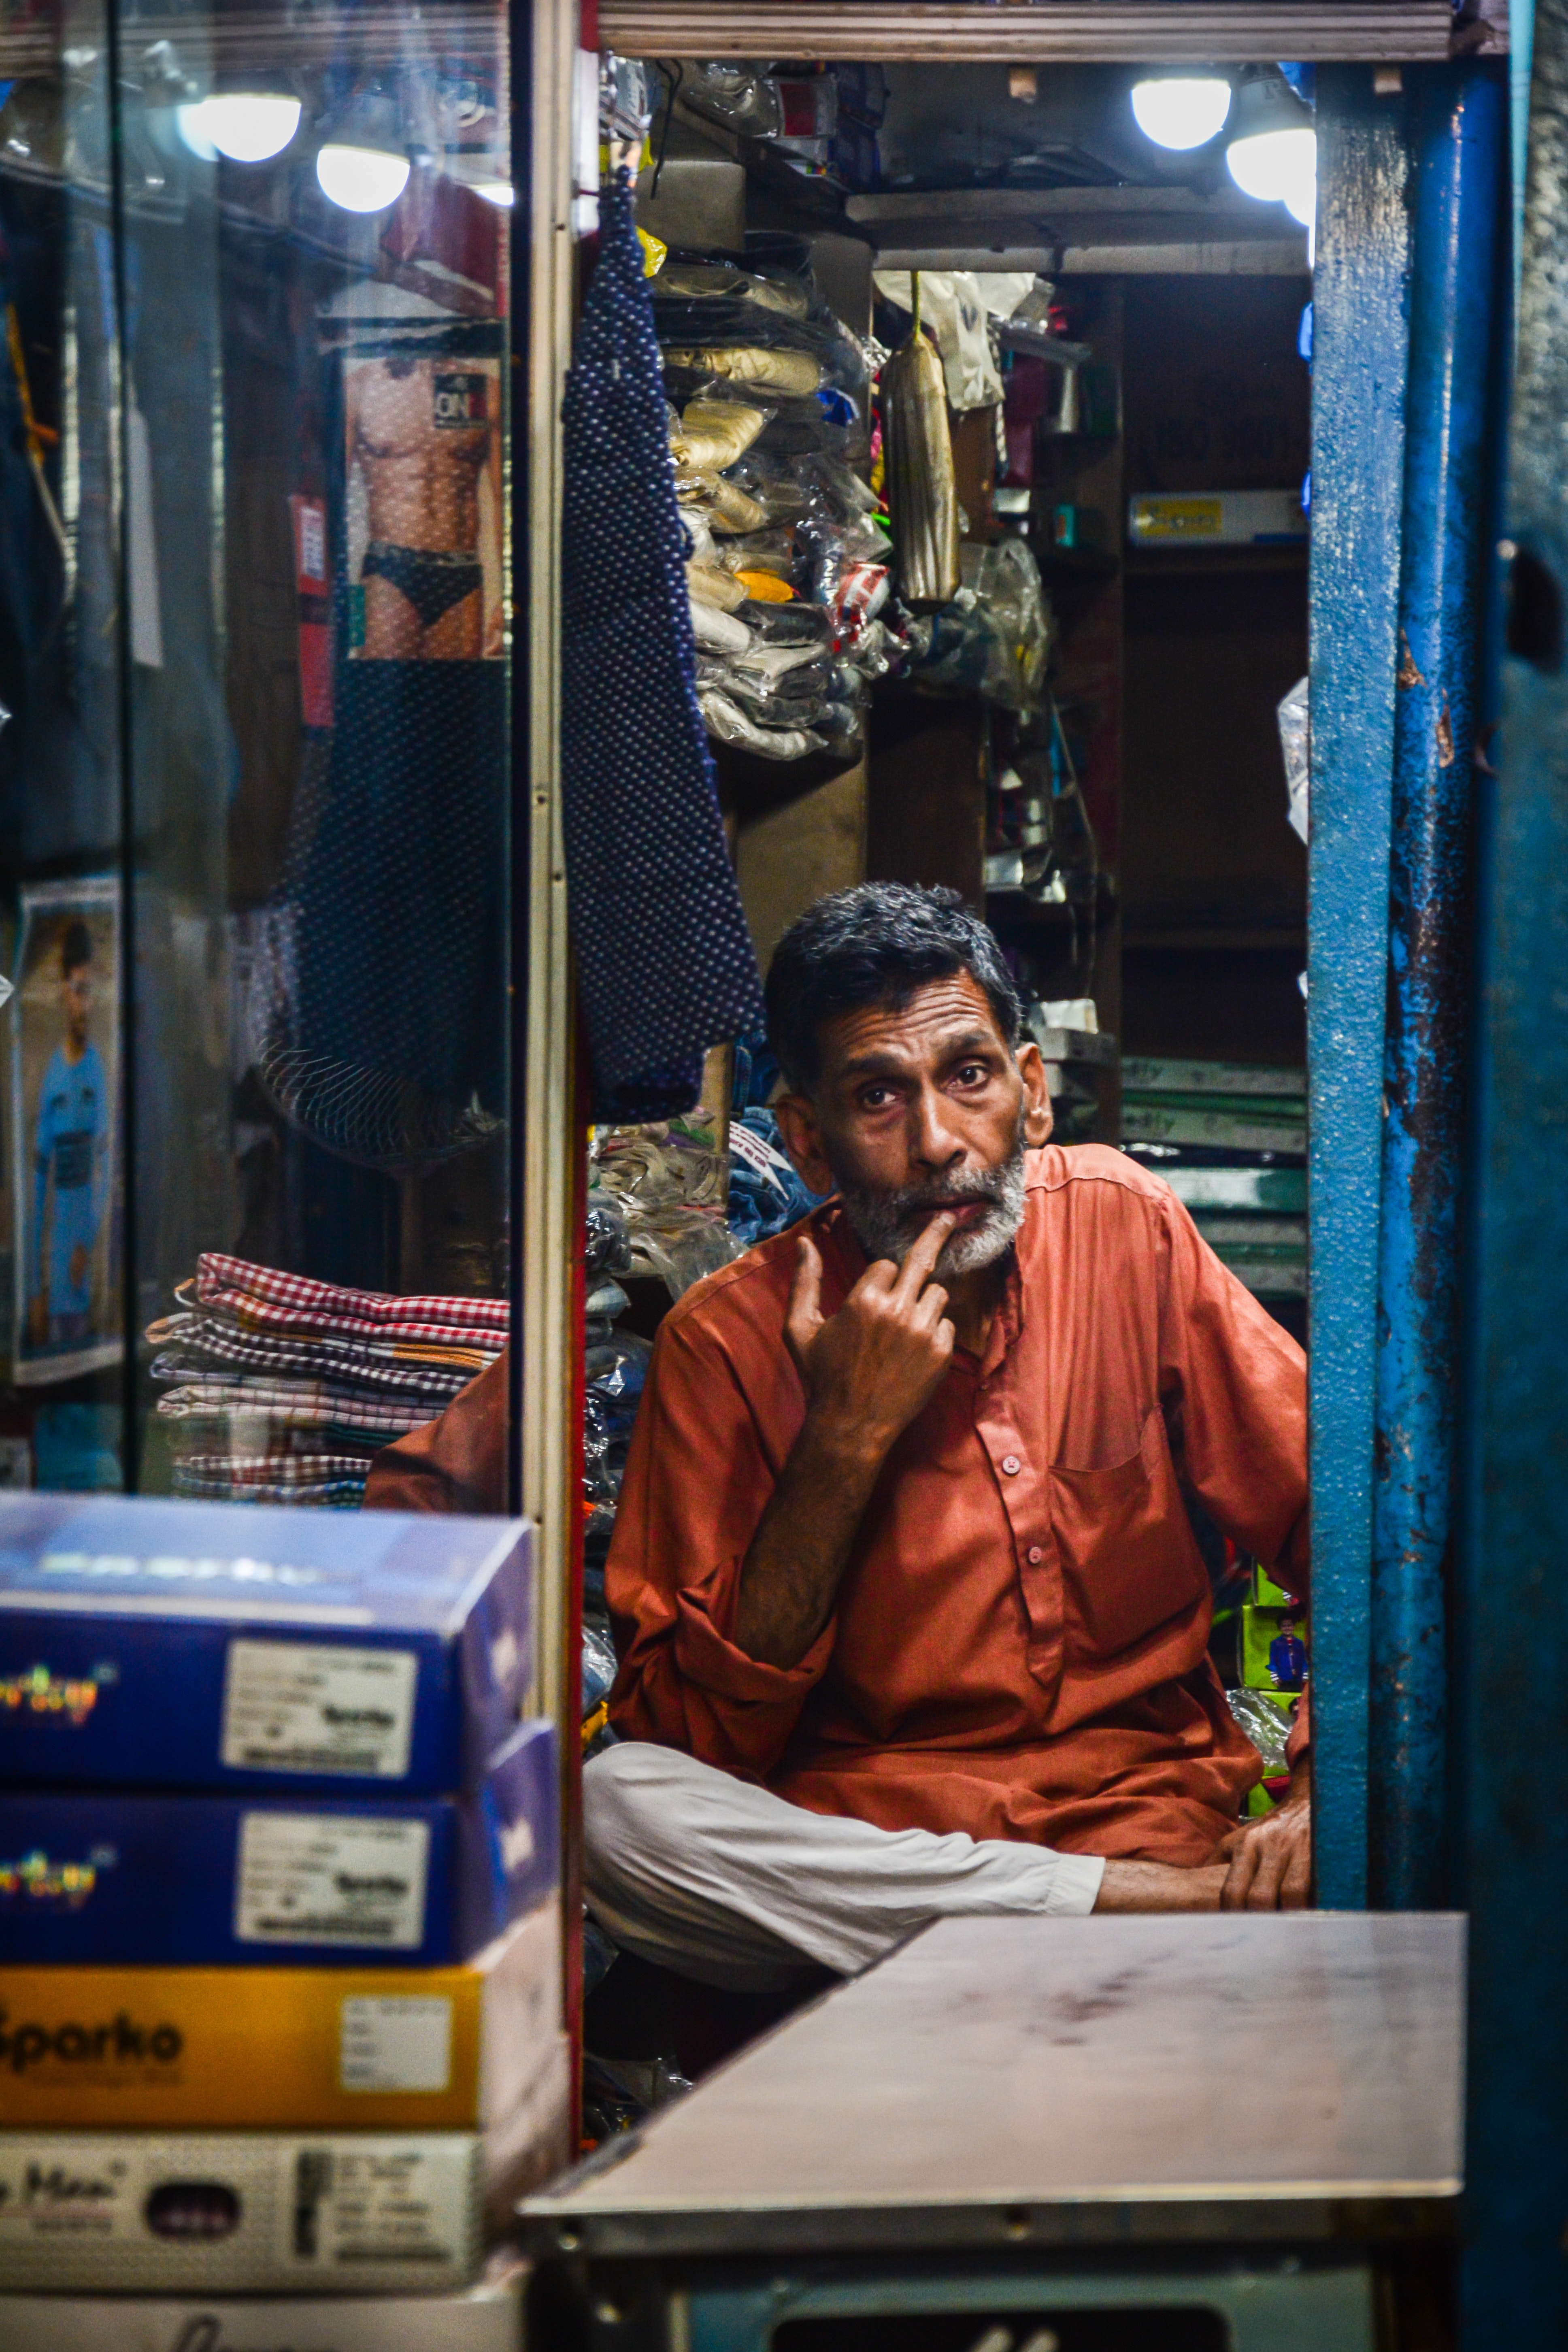
transport, public space, street, shopkeeper, human, temple, city, selling, road, market